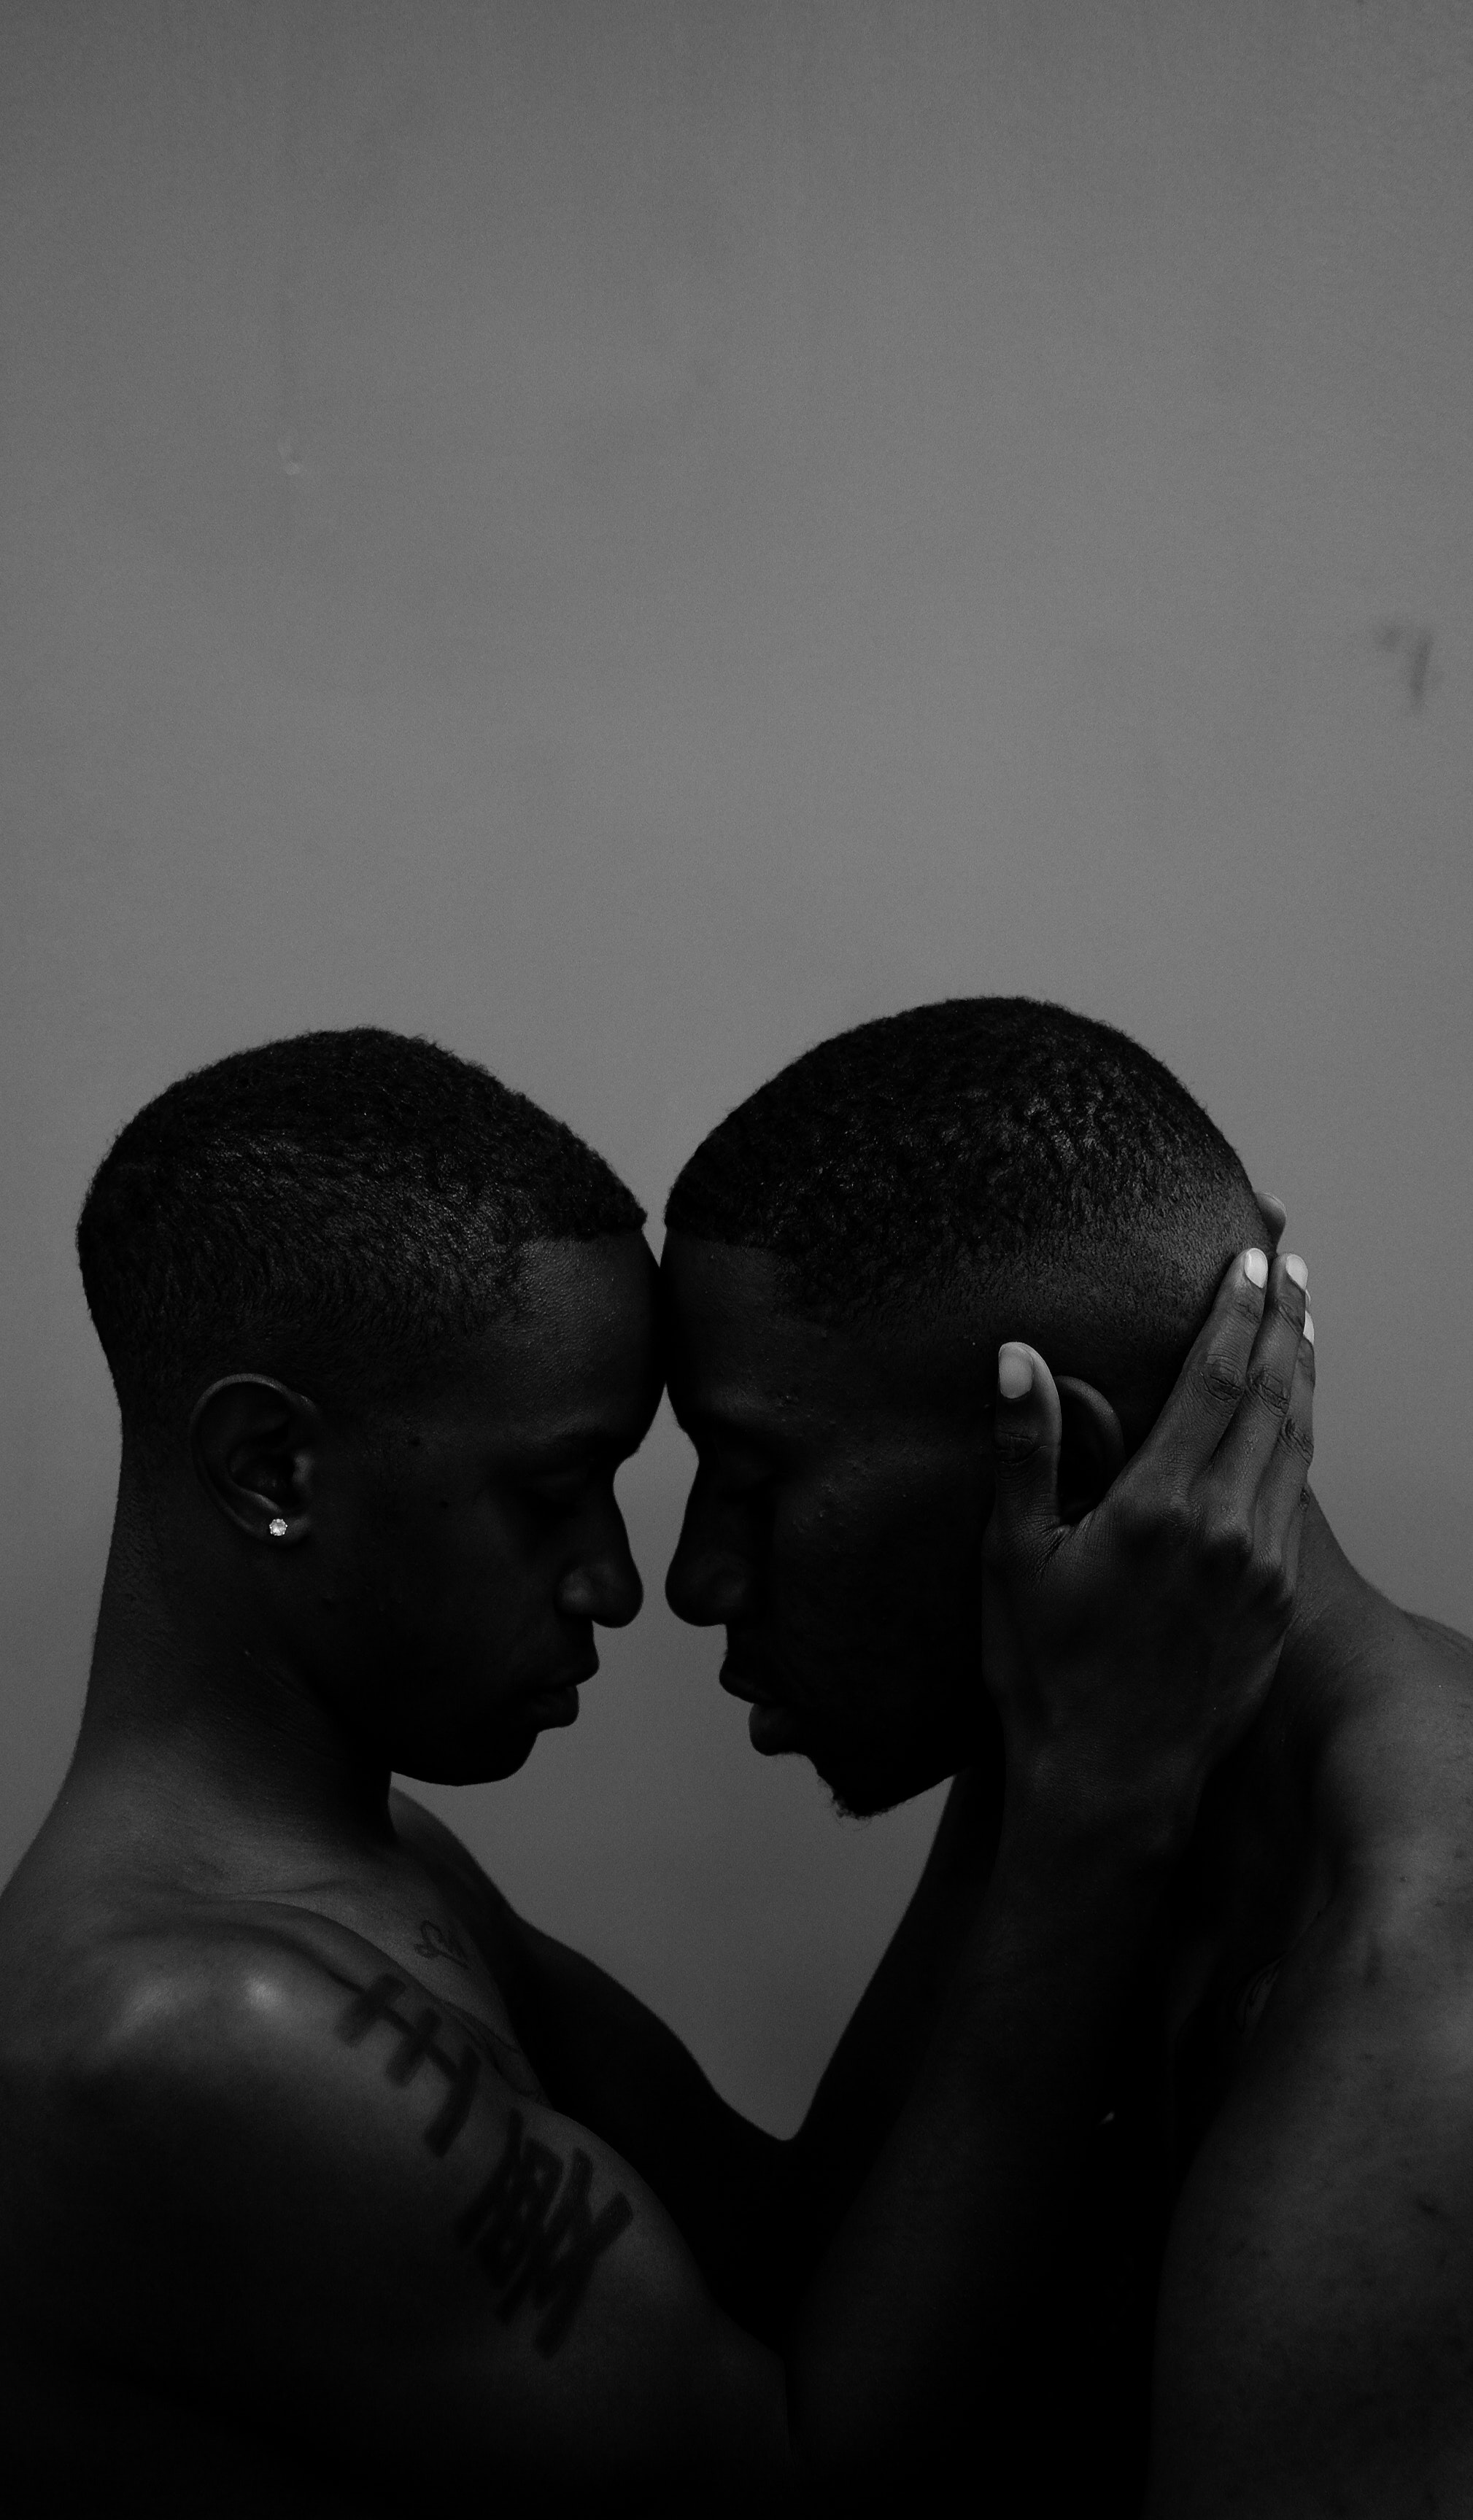
black, white, black and white, head, monochrome, monochrome photography, photography, interaction, muscle, love, stock photography, cloud, style, sculpture